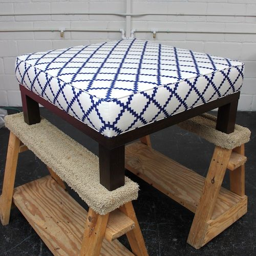
turn that old coffee table into an ottoman